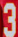
Number: 3